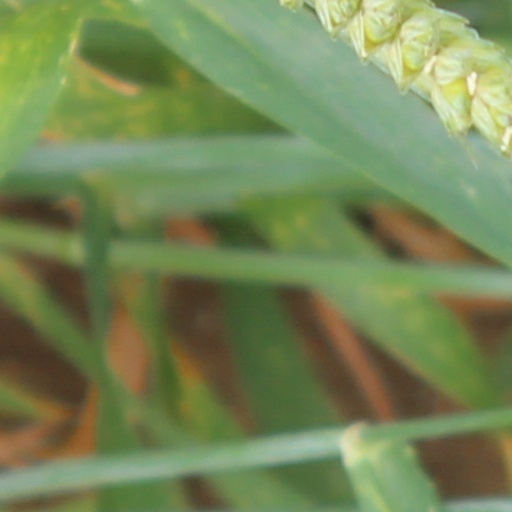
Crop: wheat